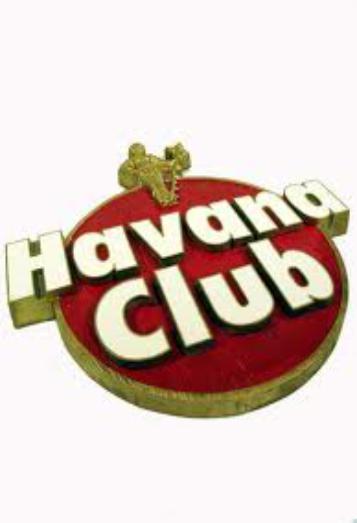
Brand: Havana Club
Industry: Necessities